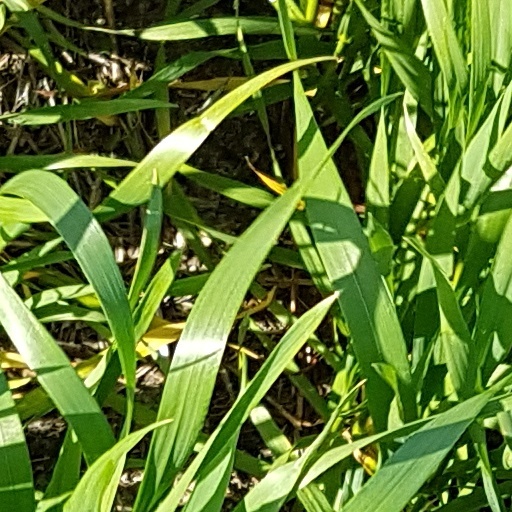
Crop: wheat